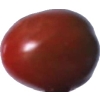
Label: tomato_cherry_maroon